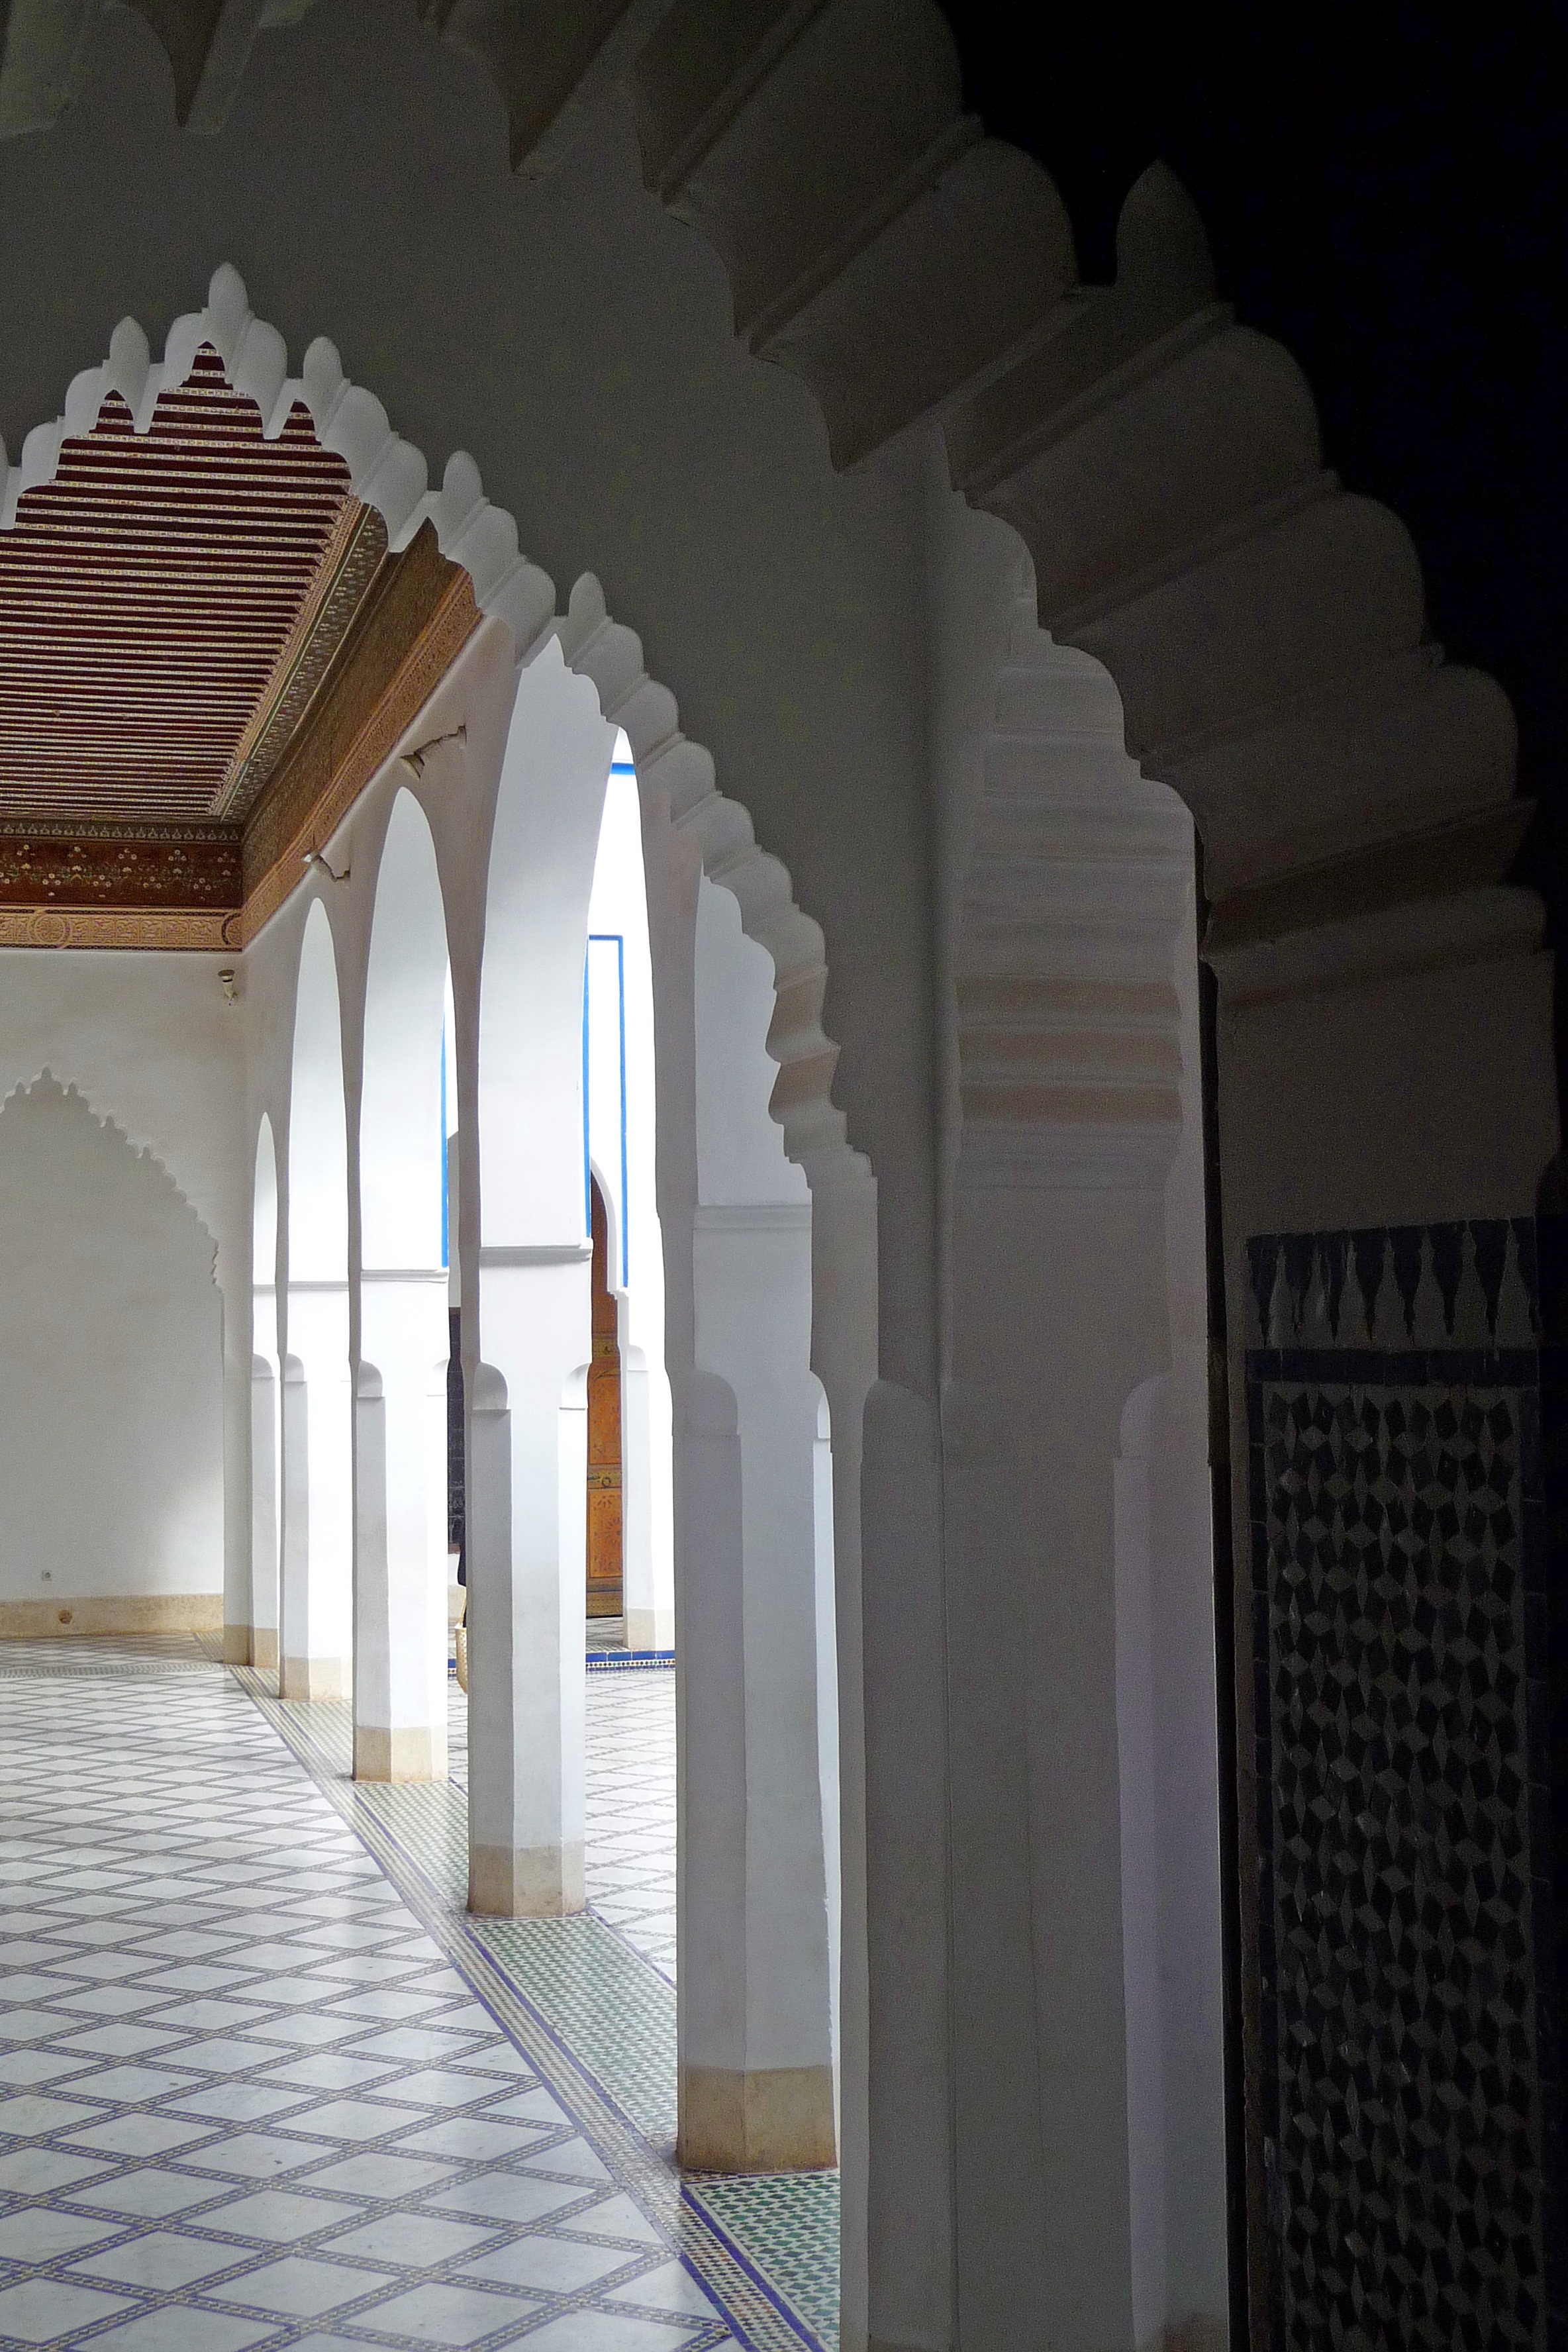
architecture, structure, building, palace, old, travel, arch, column, ancient, tourism, place of worship, palais, decorative, arches, hallway, tiles, marrakech, morocco, bahia, historical, moroccan, traditional, arabic, marrakesh